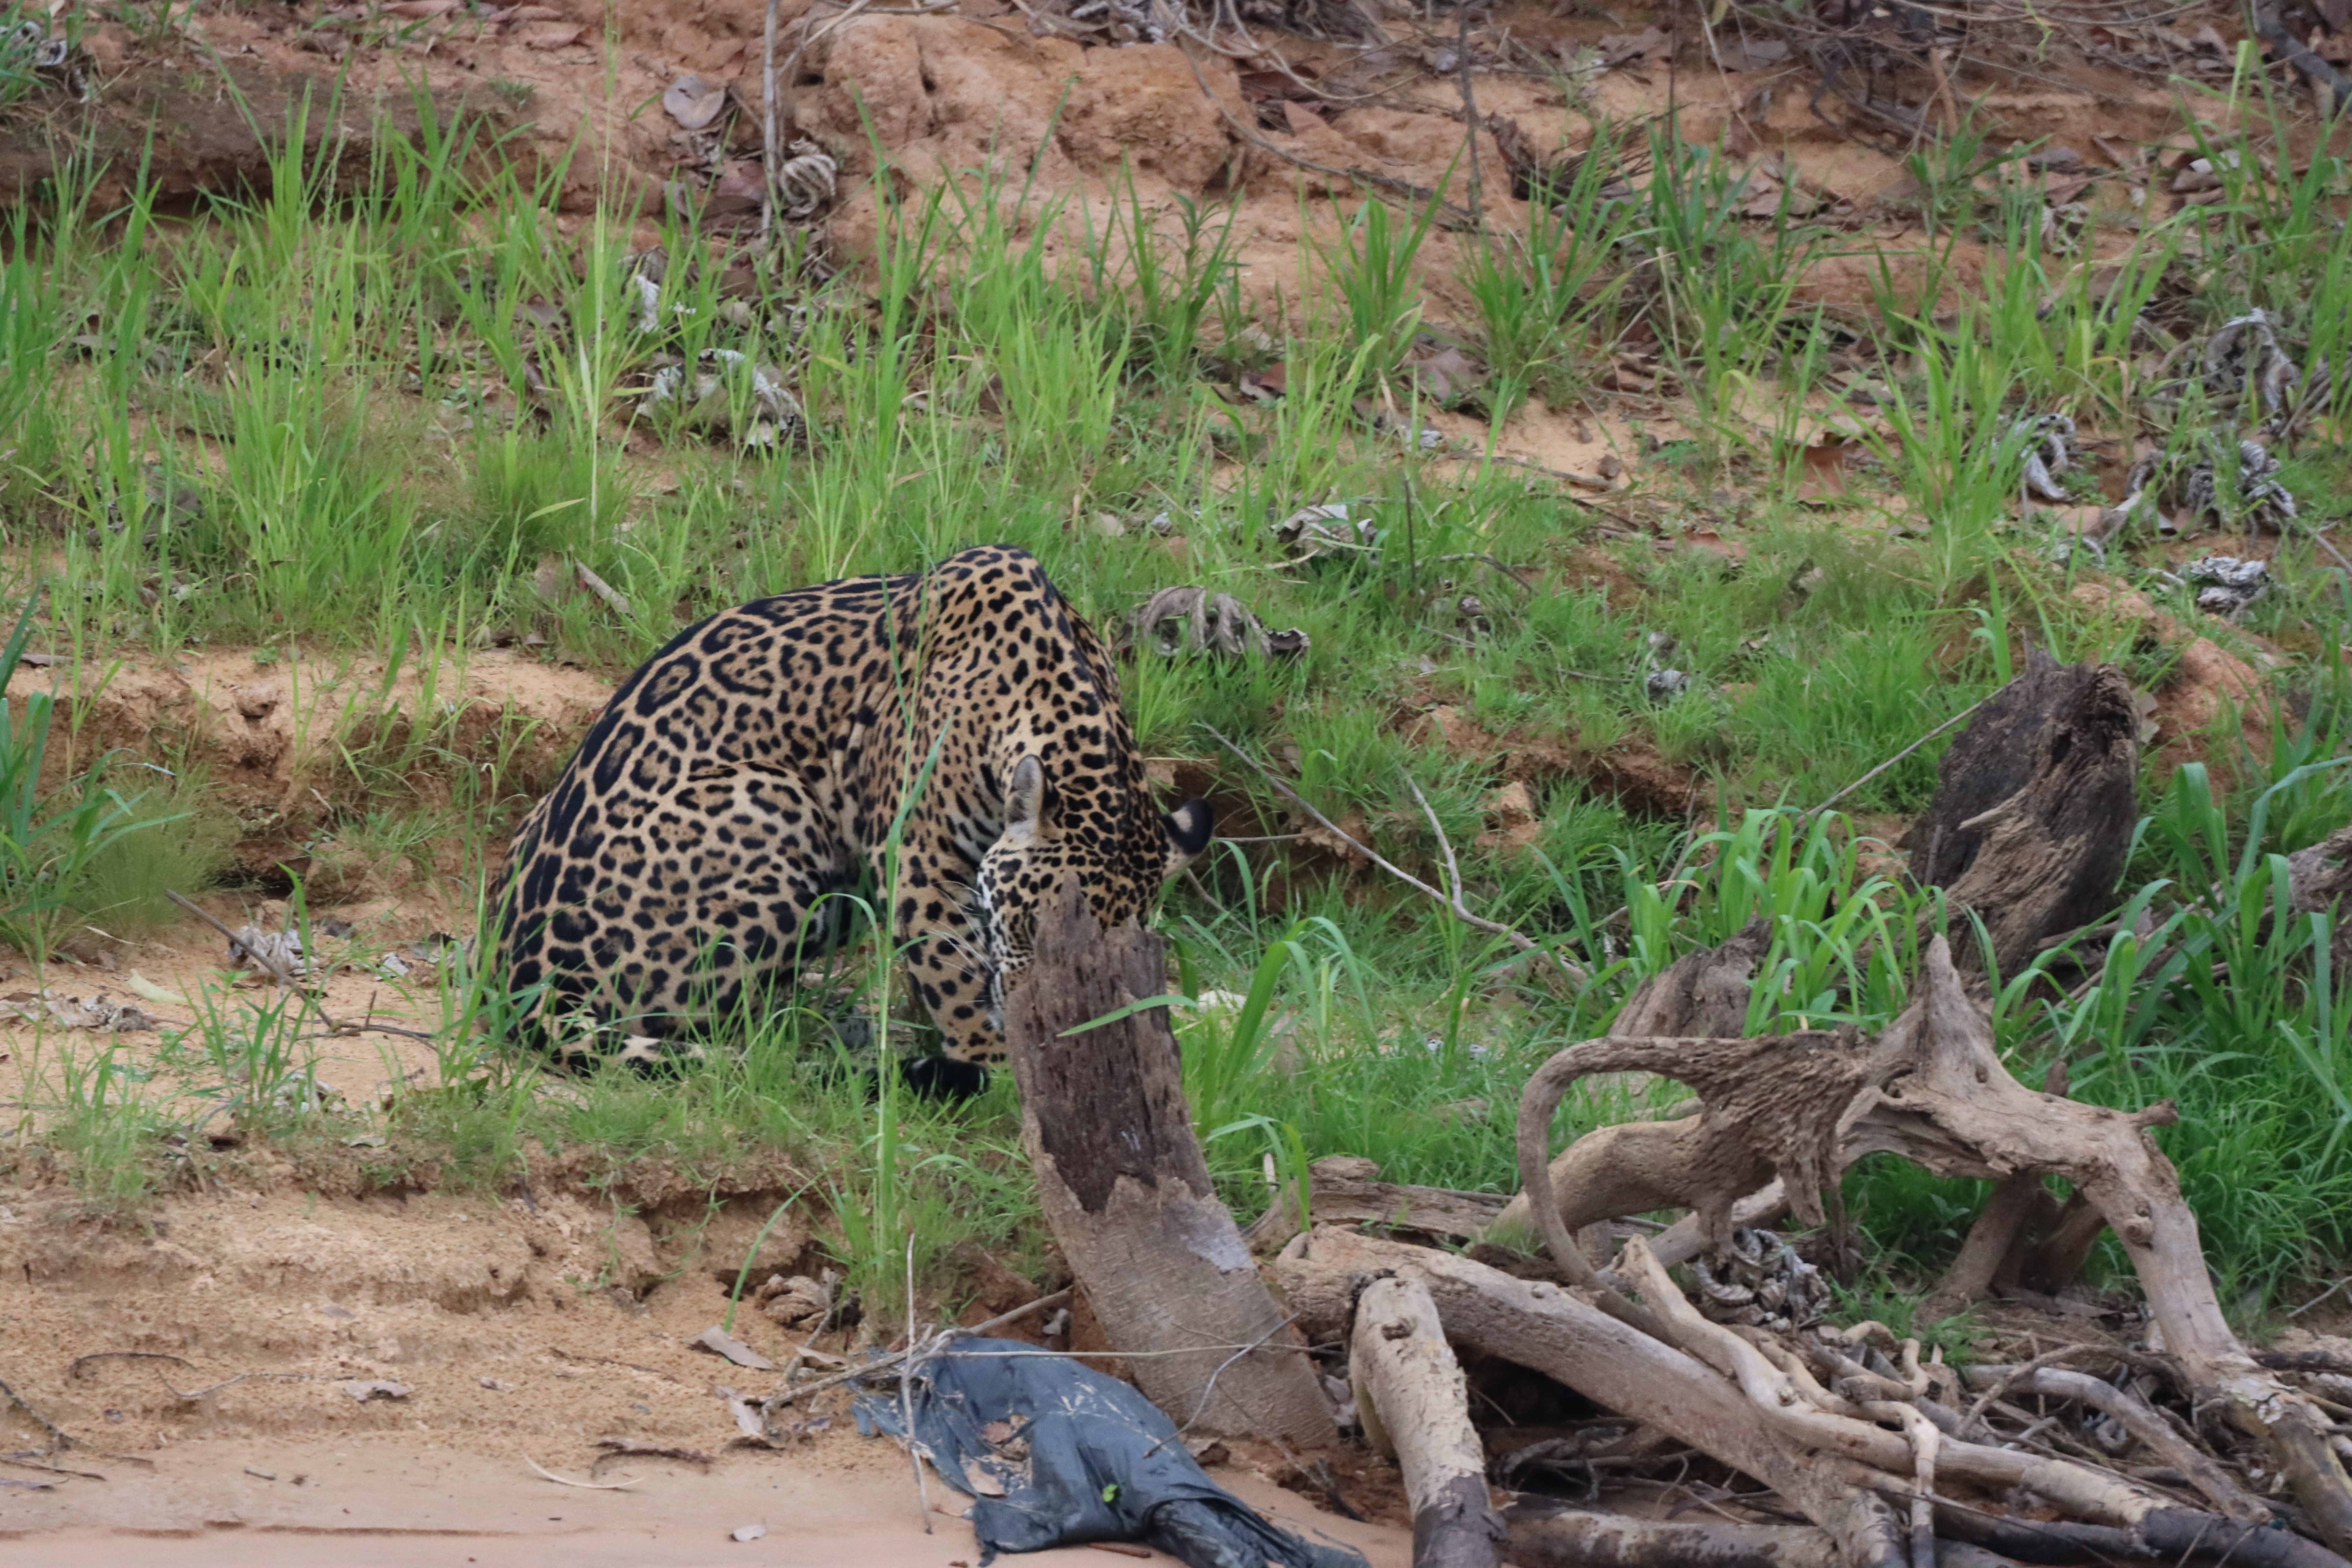
Jaguar: Ariely